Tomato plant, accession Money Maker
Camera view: vertical (180 deg); turntable rotation: 240 degrees
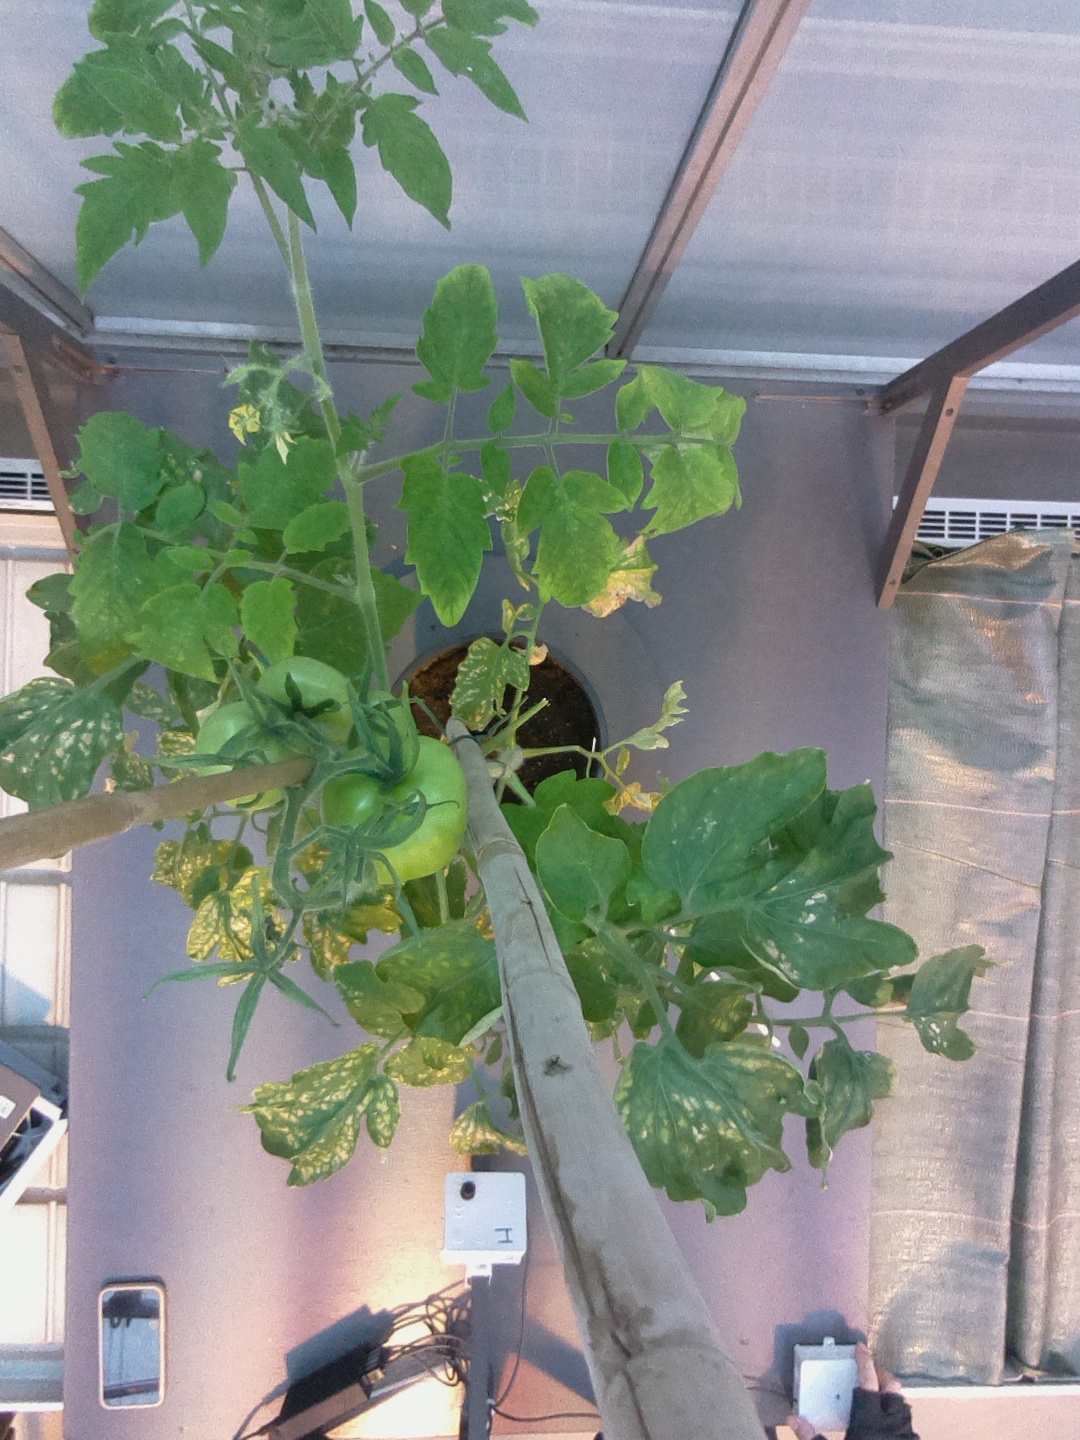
BBCH growth stage 74: 40%-50% of final fruit size